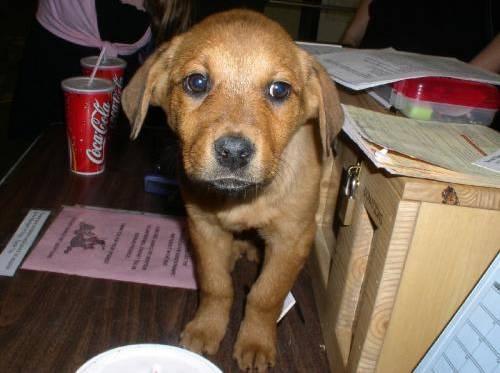
dog